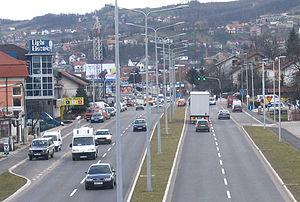
Banja Luka ou Banjaluka, est une ville de Bosnie-Herzégovine et la capitale de l'entité de la République serbe de Bosnie. Au recensement de 1991, la ville intra muros comptait 143 079 habitants et sa zone métropolitaine, appelée Ville de Banja Luka et correspondant à une ex-municipalité du pays, 195 692 habitants. Selon les premiers résultats du recensement bosnien de 2013, la ville intra muros compte 150 997 habitants et sa zone métropolitaine 199 191.